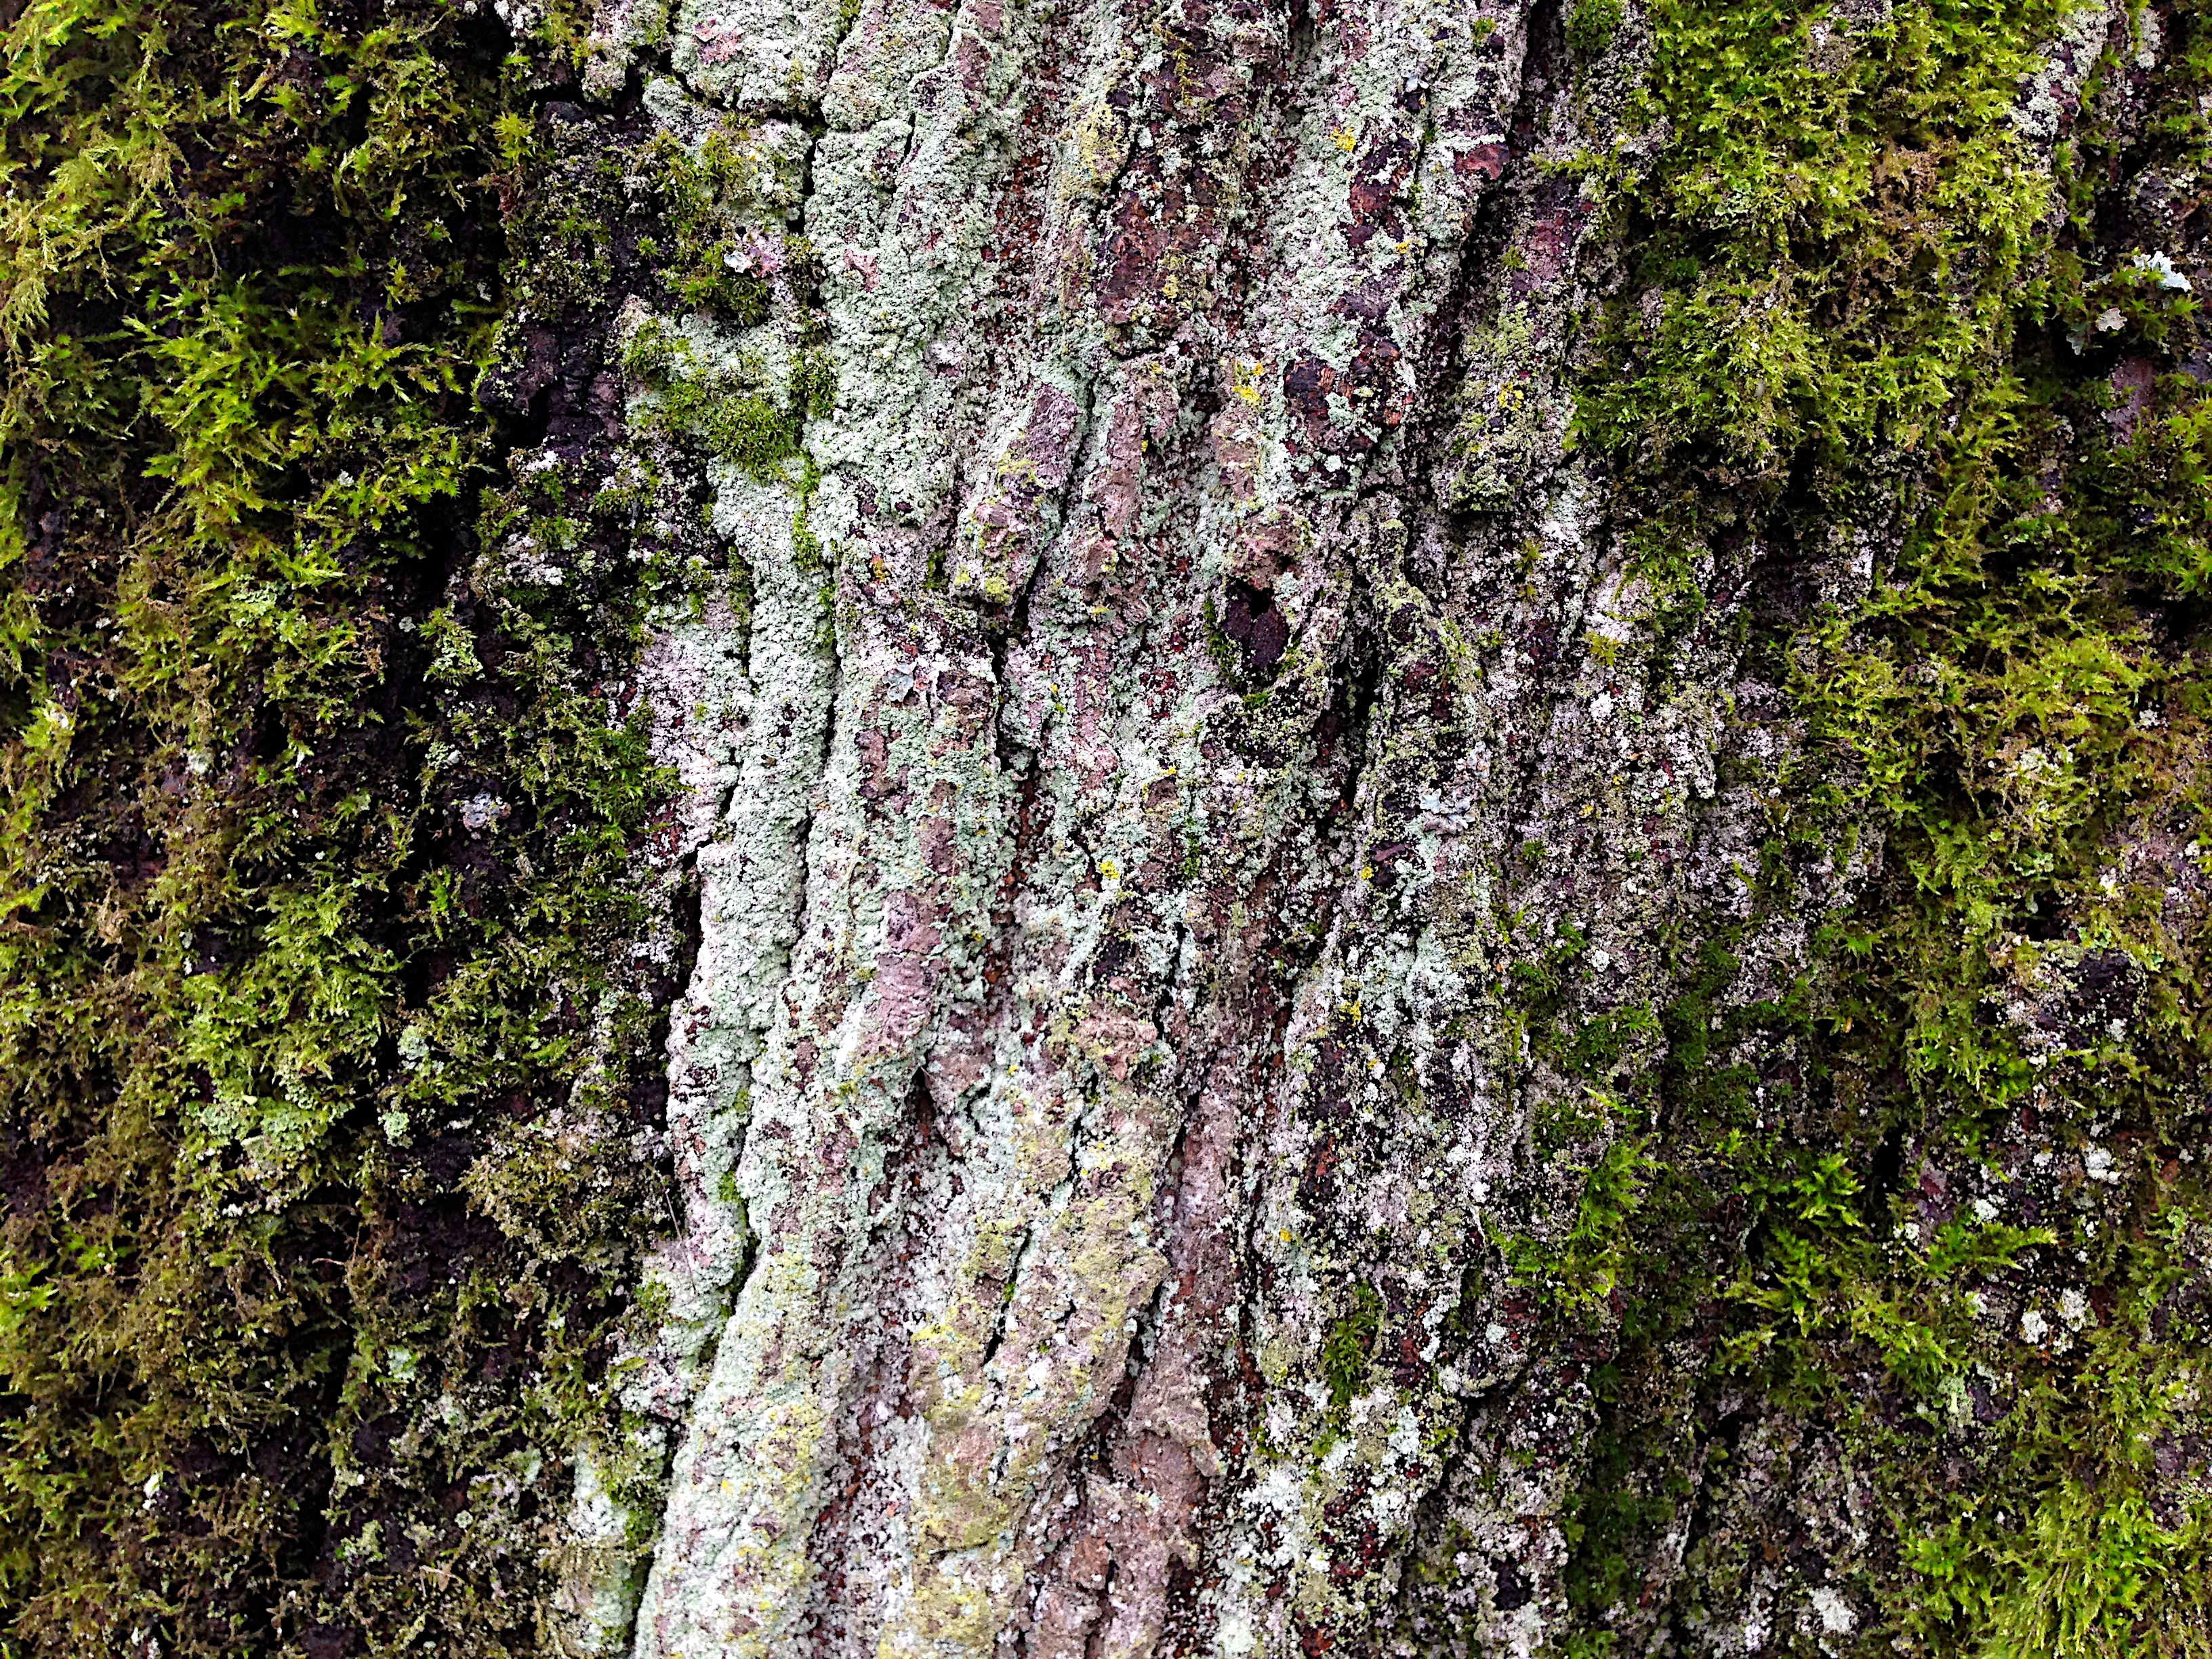
tree, nature, forest, rock, branch, plant, leaf, flower, trunk, moss, green, birch, botany, flora, shrub, deciduous, woodland, habitat, flowering plant, woody plant, land plant